Pink and Blue: Telling the Boys from the Girls in America

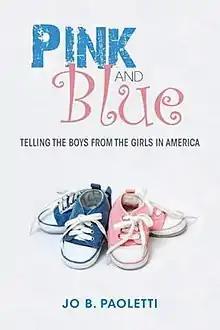
First edition

Pink and Blue: Telling the Boys from the Girls in America is a 2012 book by Jo B. Paoletti, published by Indiana University Press.